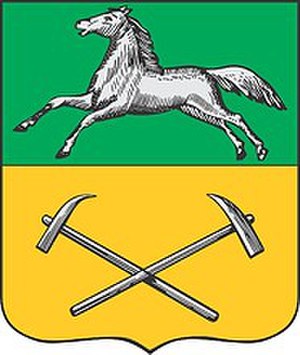
Prokopjevsk
Prokopjevsk er en by i Kemerovo oblast i den sibirske del af Den Russiske Føderation. Byen har 196.406 indbyggere.